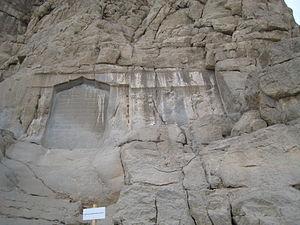
Cette liste présente les dirigeants de la Perse et de l'Iran.